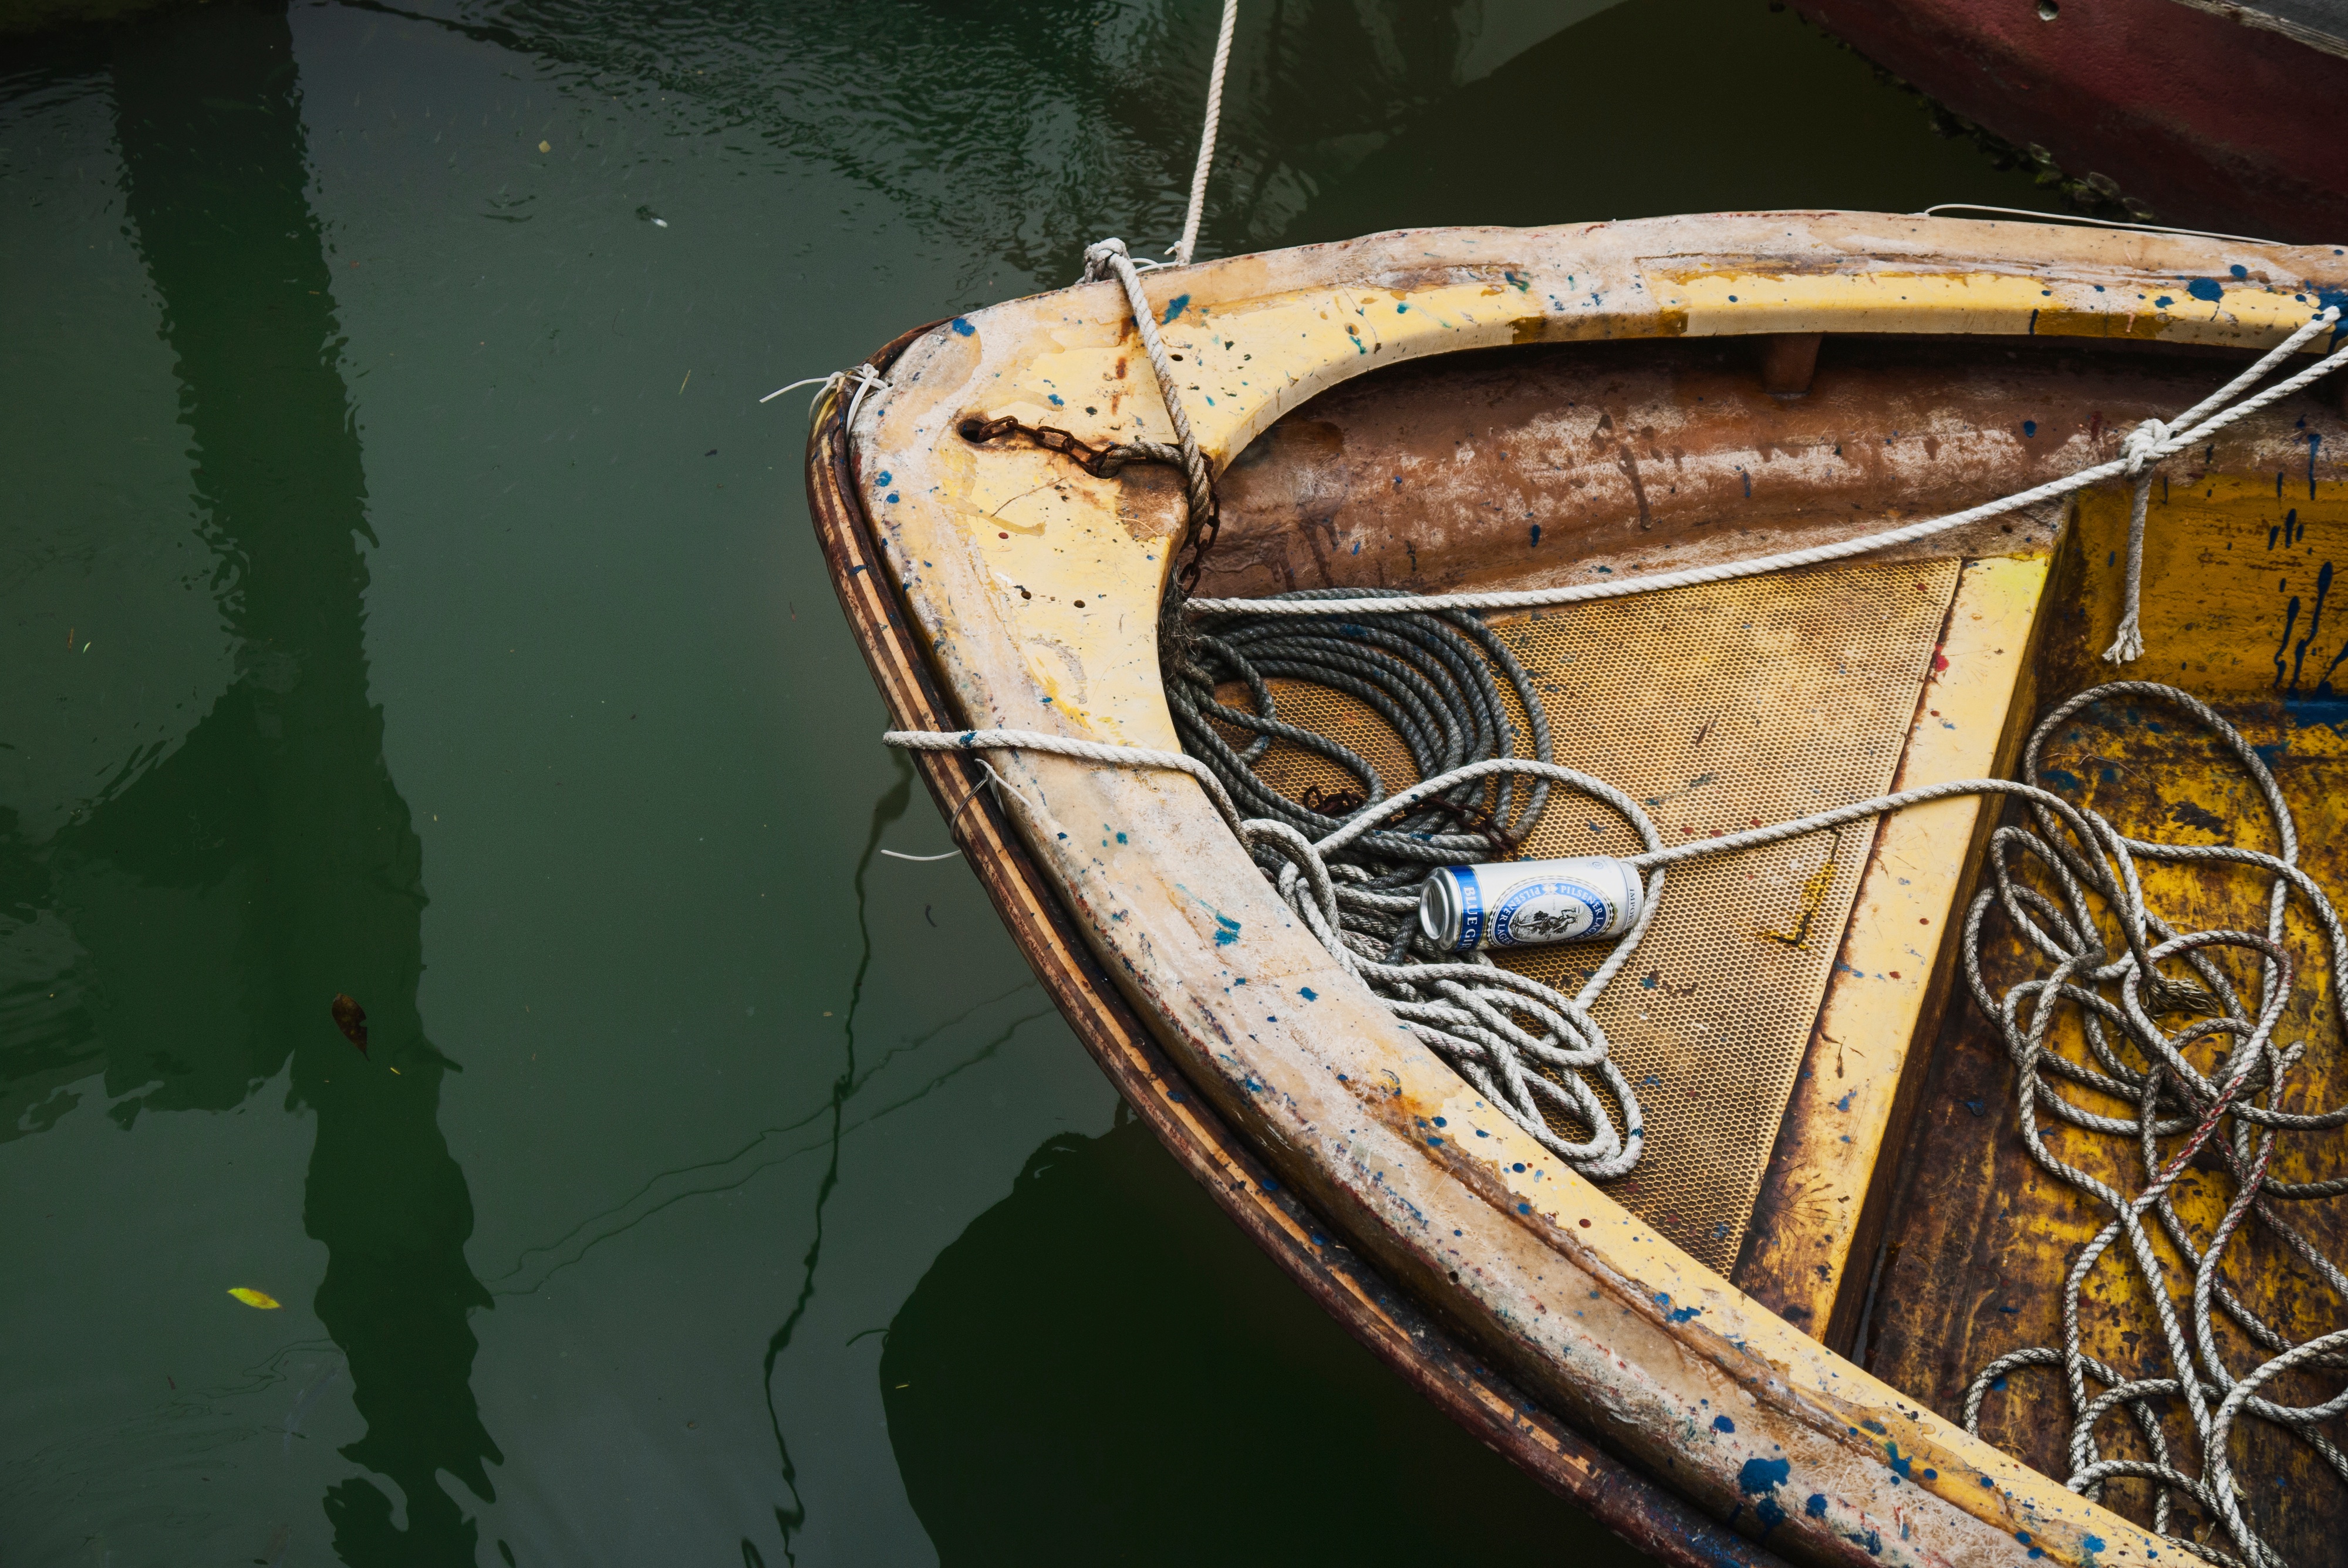
water, rope, mooring, wood, boat, vehicle, mast, sailboat, beer, watercraft, barque, watercraft rowing, caravel